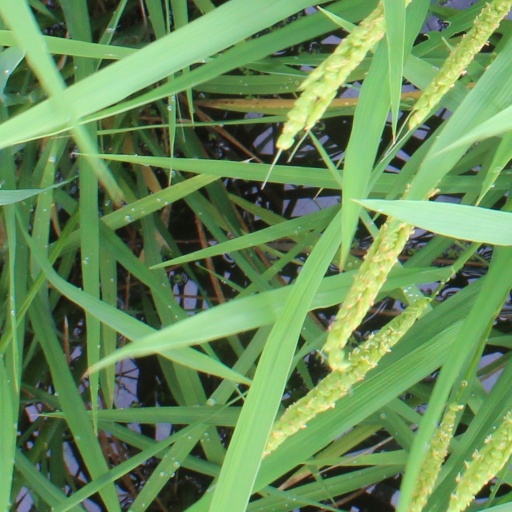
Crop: rice